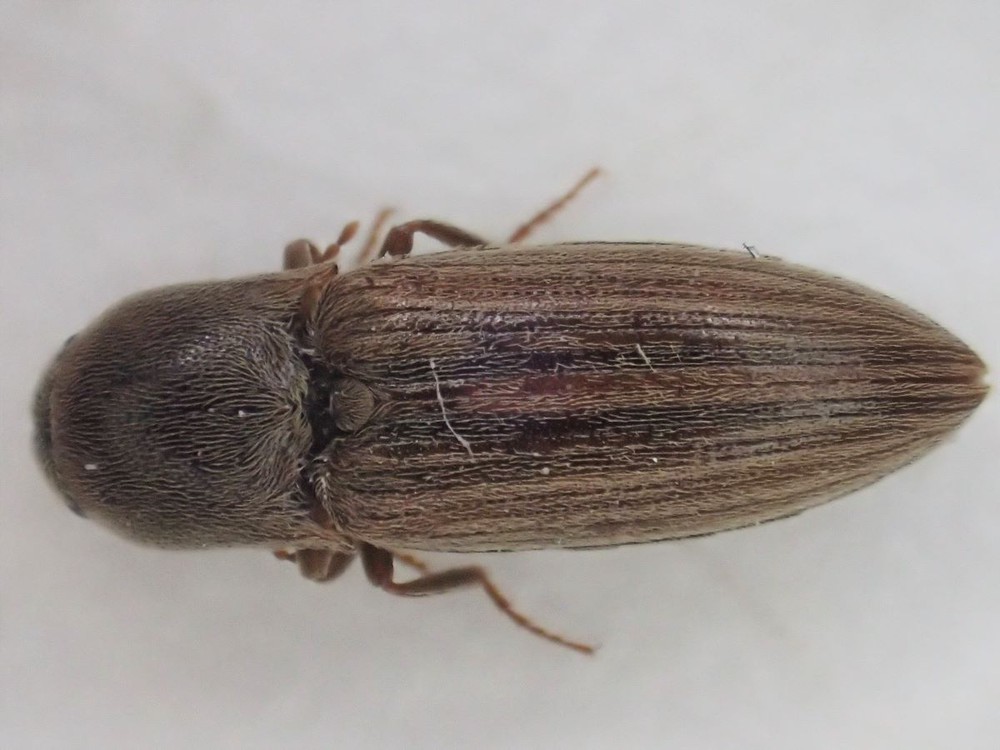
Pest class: clickbeetles_wireworms